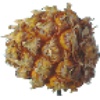
Label: pineapple_mini